Eastlake movement

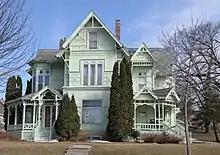
Eastlake style home in Le Sueur, Minnesota

Winters House is an Eastlake movement-building in Sacramento, California and was built in 1890. It has 3 stories and is approximately 4500 square feet. Some exterior features of the house include ornamental details, such as "sunburst pediments, a frieze of scrollwork sunbursts, dentil work in the gables, a mansard porch canopy, and a decorative balustrade with spindles and stick work. " The house has not had any significant deviations from the original design, materials and workmanship.